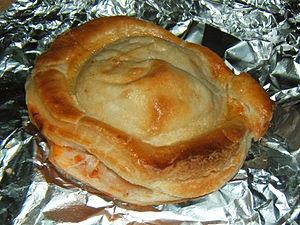
La pâte feuilletée, ou feuilletage, est un type de pâte obtenue par abaissage et pliages successifs de couches alternant une pâte basique et une matière grasse, technique culinaire dite de la pâte tourée. Après cuisson, cette pâte croustillante et légère est utilisée aussi bien en viennoiserie, pâtisserie, qu'en charcuterie pâtissière.